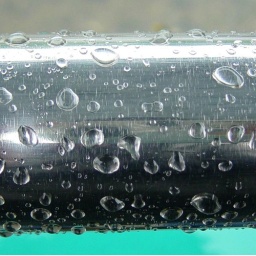
There's a bridge over the river at Bakewell, and this is a close up of it in the rain.